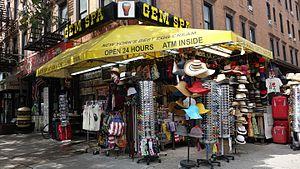
Gem Spa est un magasin de journaux et de bonbons situé à Manhattan, à New York, au coin de St. Mark's Place et de la Seconde Avenue, à proximité d'East Village. Il a ouvert sous un autre nom dans les années 1920, pour recevoir son nom actuel en 1957. Il est ouvert 24 heures sur 24, et est connu pour être généralement considéré comme le lieu où est né l'authentique egg cream new yorkais, décrit sur son auvent comme le meilleur de New York. Il a la particularité de se faire livrer les magazines un ou deux jours avant les autres kiosques à journaux de New York et de ne pas vendre de magazines pornographiques.